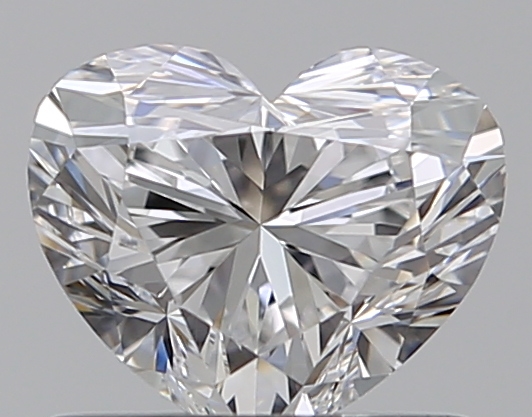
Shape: heart
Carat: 0.72
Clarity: VVS2
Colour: D
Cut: EX
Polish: EX
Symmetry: EX
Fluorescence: F
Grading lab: GIA
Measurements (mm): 5.16 x 6.14 x 3.72